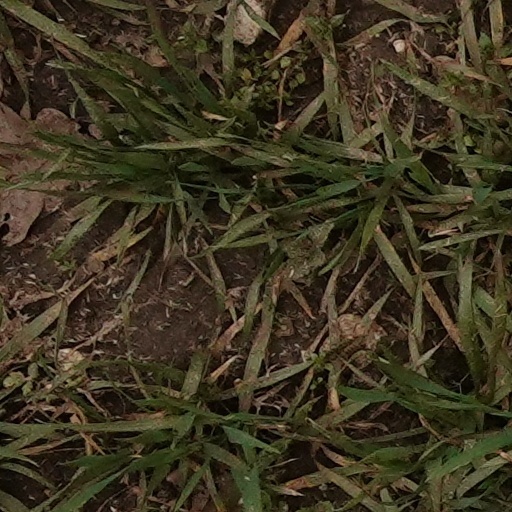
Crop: wheat